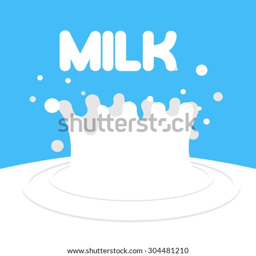
splash of fresh white milk on a blue background .